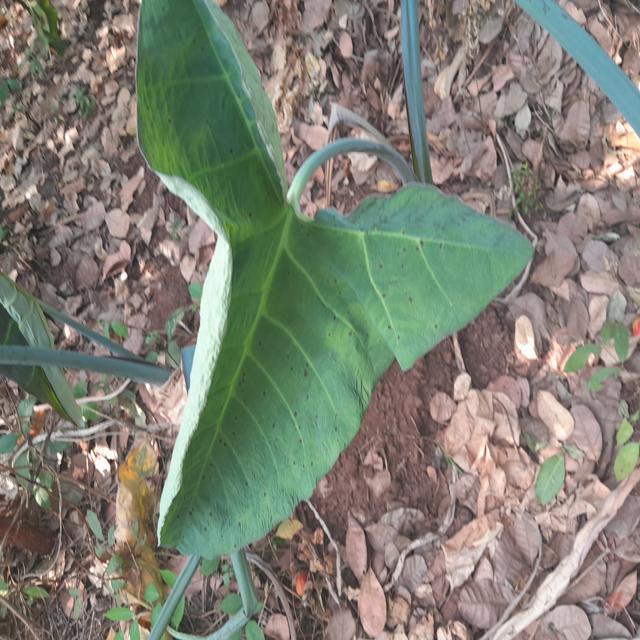
Label: Early_Blight